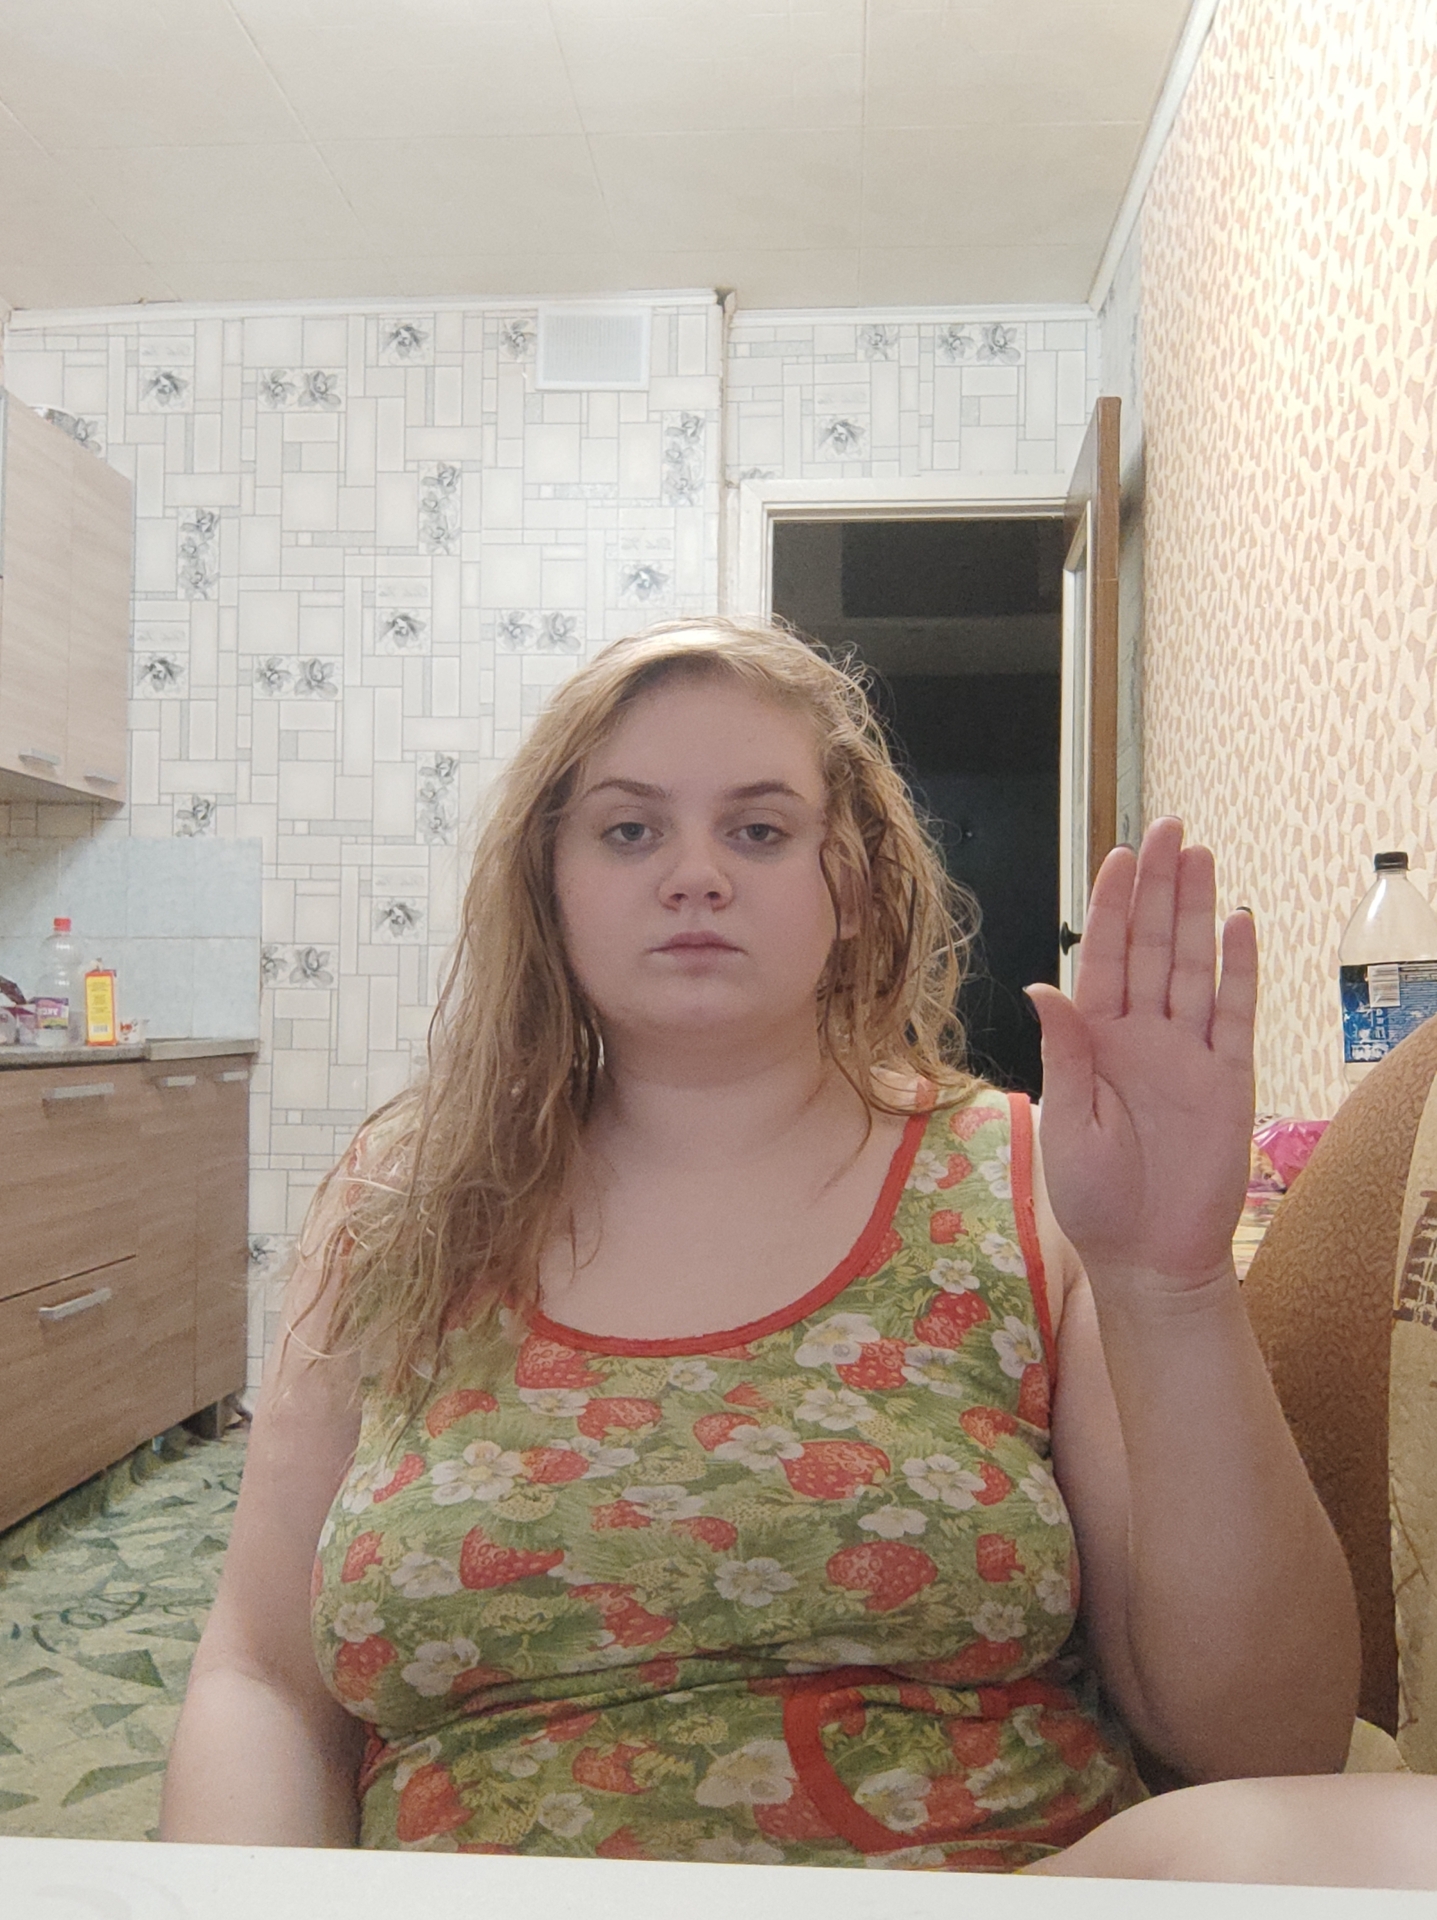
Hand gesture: stop